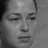
Emotion: sad